Buddhism in Sri Lanka

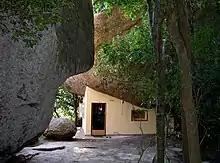
A kuti (monk's hut) at Nā Uyana Aranya forest monastery

Another important figure in the revival is Anagarika Dharmapala, initially an interpreter for Olcott, he then travelled around the world preaching Buddhism and associating with clerics, Theosophists, scholars, elites and other interested folks. In Sri Lanka, he preached Buddhism, gave speeches and led the establishment of numerous Buddhist schools, hospitals, seminaries and the Buddhist newspaper "Sinhala Bauddhaya" (in which he wrote a regular weekly column).